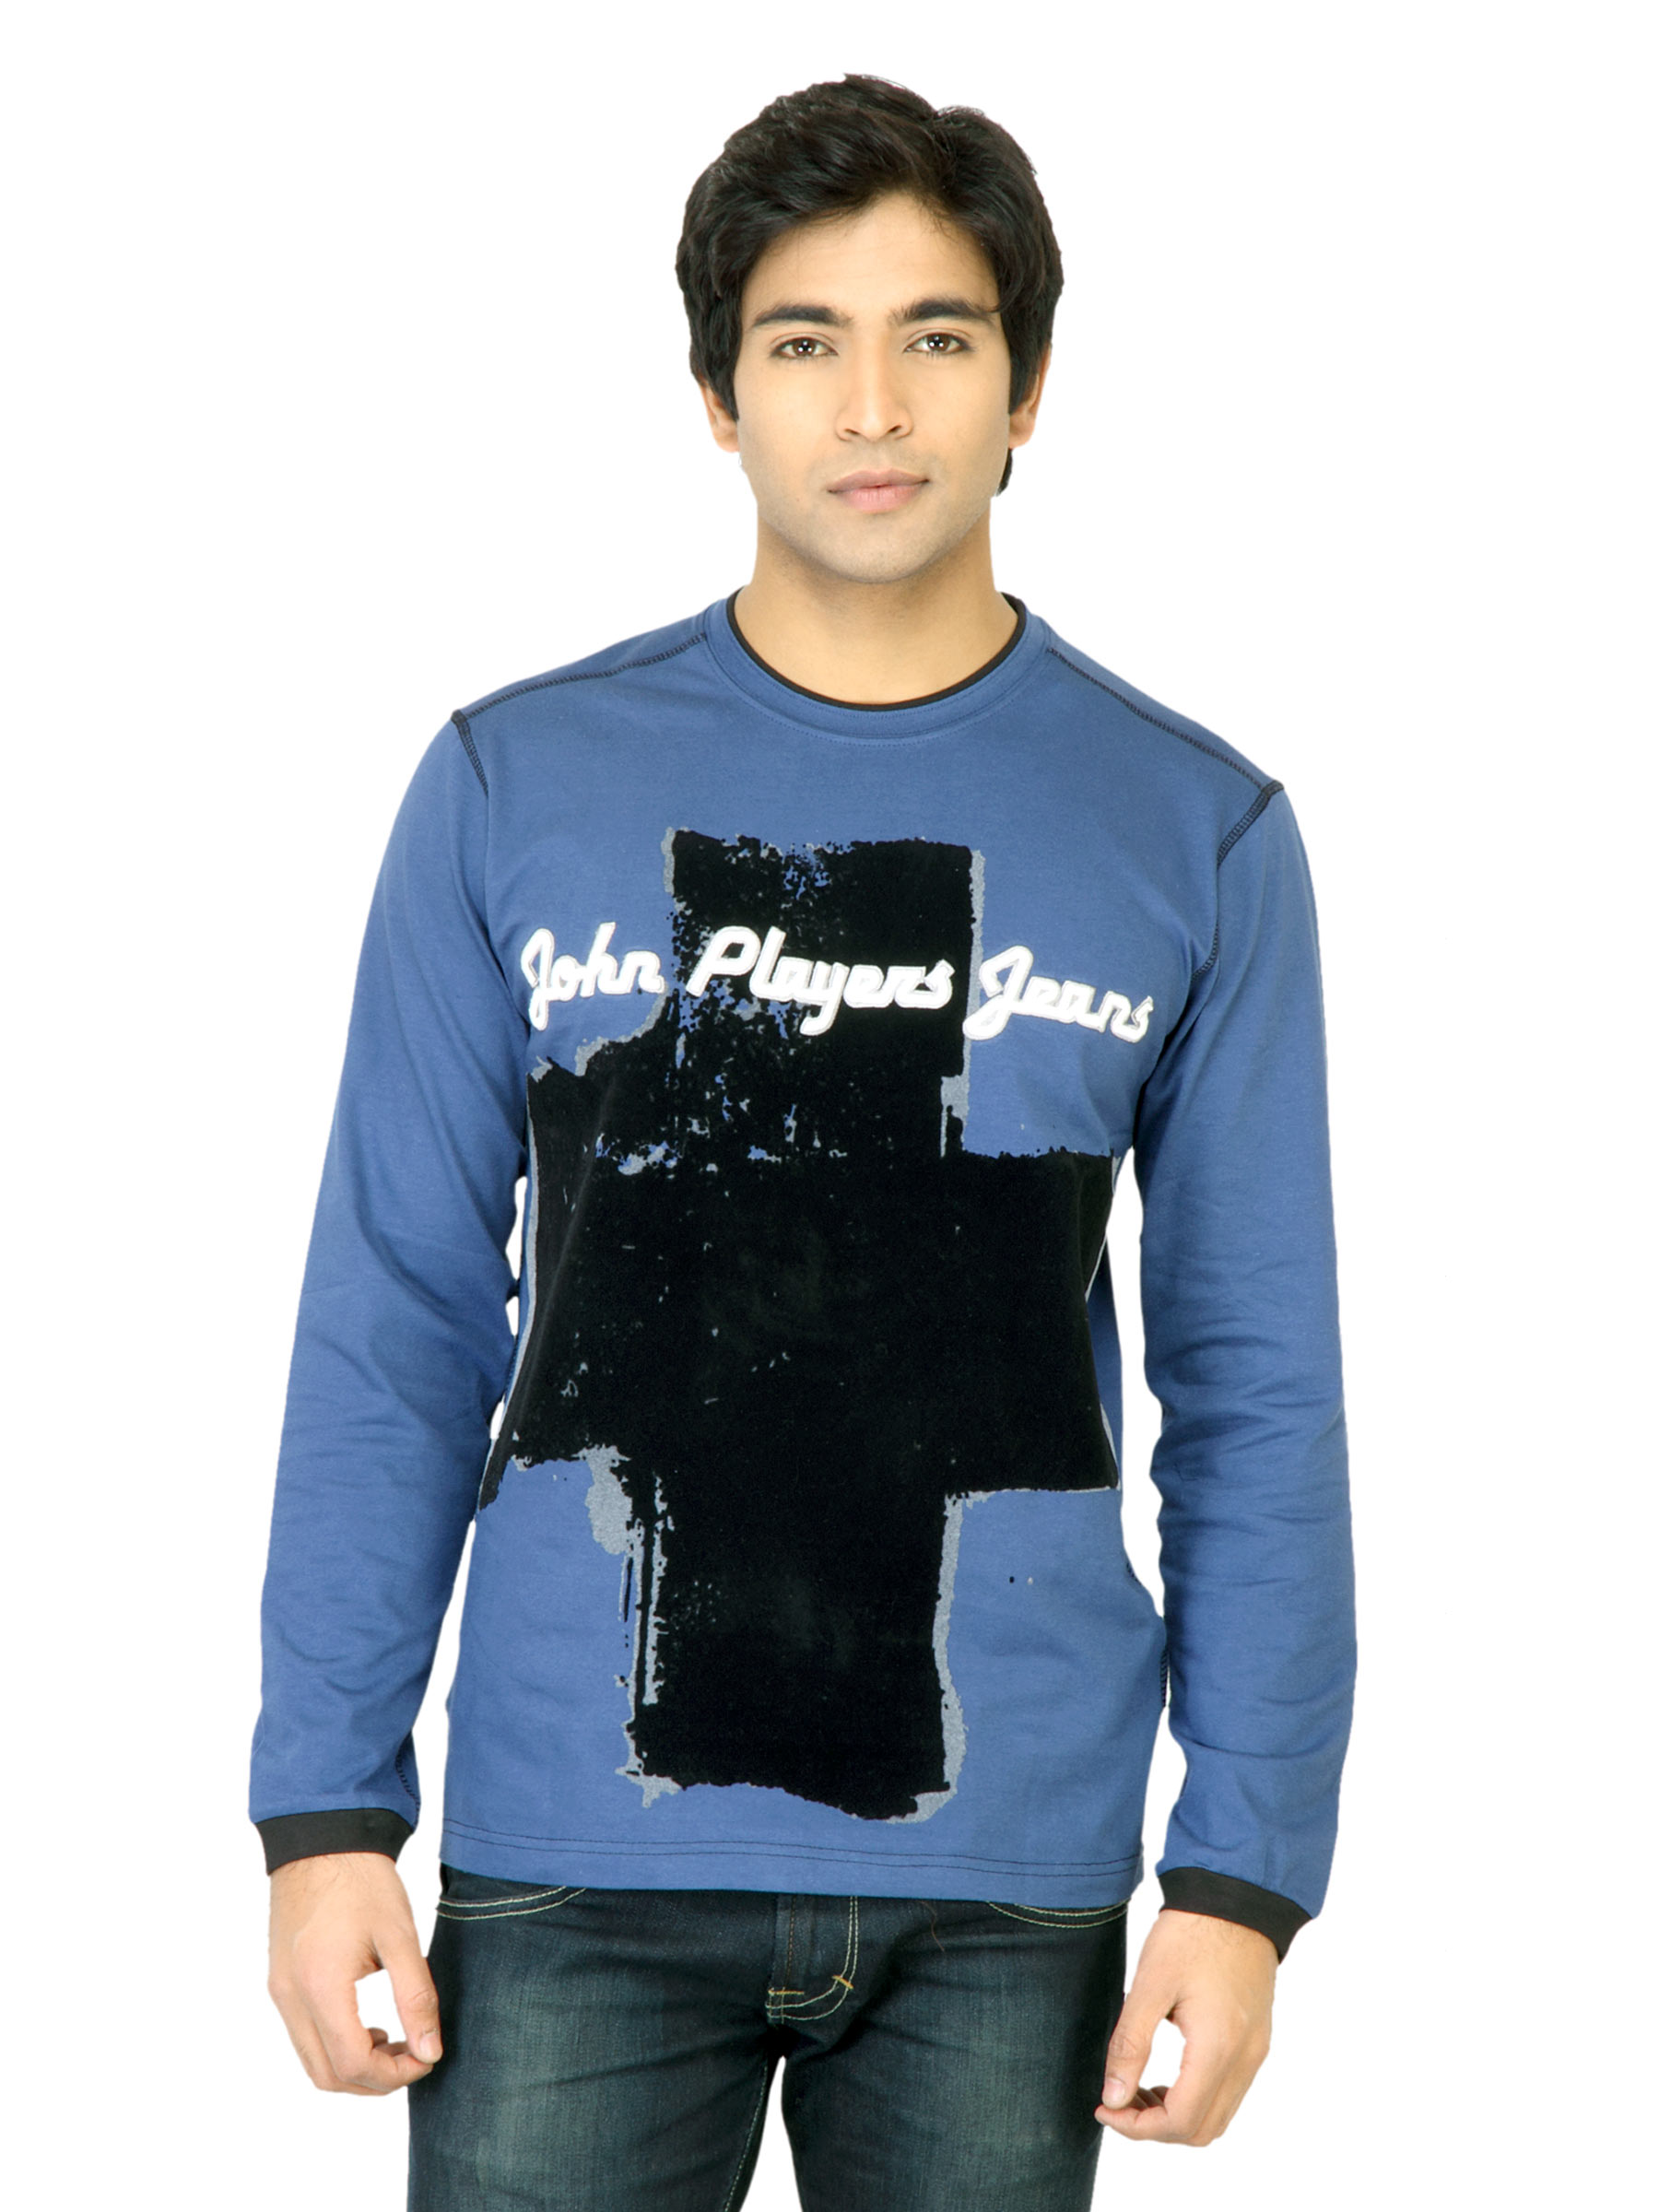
John Players Men Printed Blue T-Shirt
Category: Apparel / Topwear / Tshirts
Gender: Men
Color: Blue
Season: Fall 2011
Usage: Casual